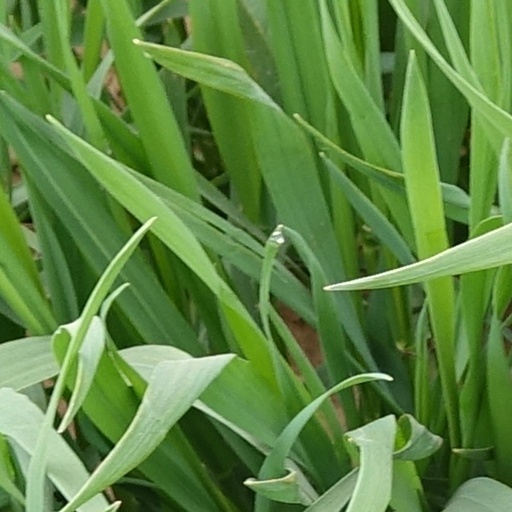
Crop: wheat